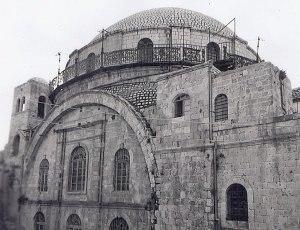
La synagogue Hourva hébreu : בית הכנסת החורבה Beit ha-Knesset ha-Hourva, « la synagogue de la ruine », aussi connue sous le nom de Hourvat Rabbi Yehouda he-Hassid, située dans le quartier juif de la vieille ville de Jérusalem, était le site de la principale synagogue ashkénaze jusqu'en 1948.